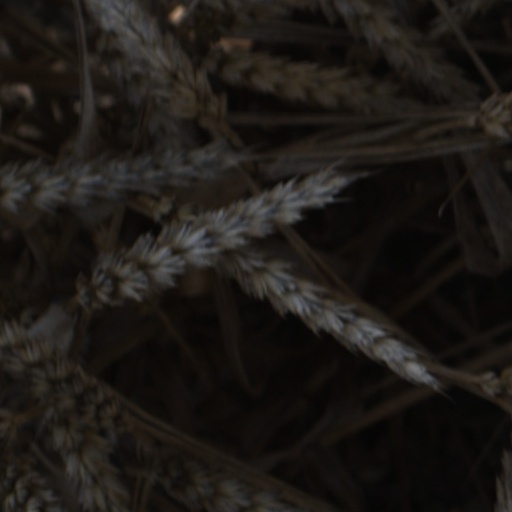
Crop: wheat